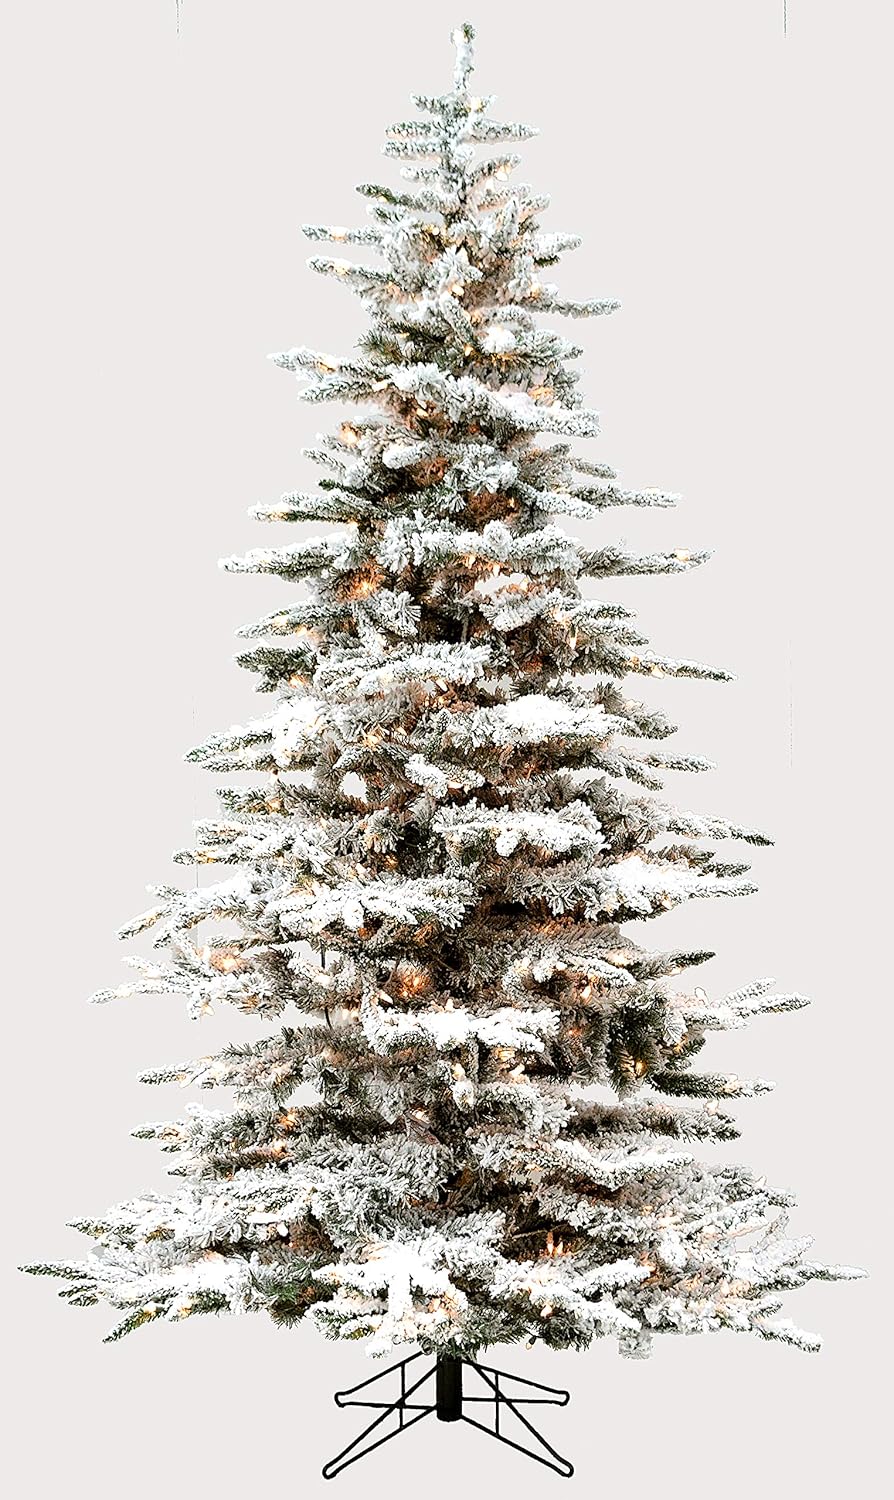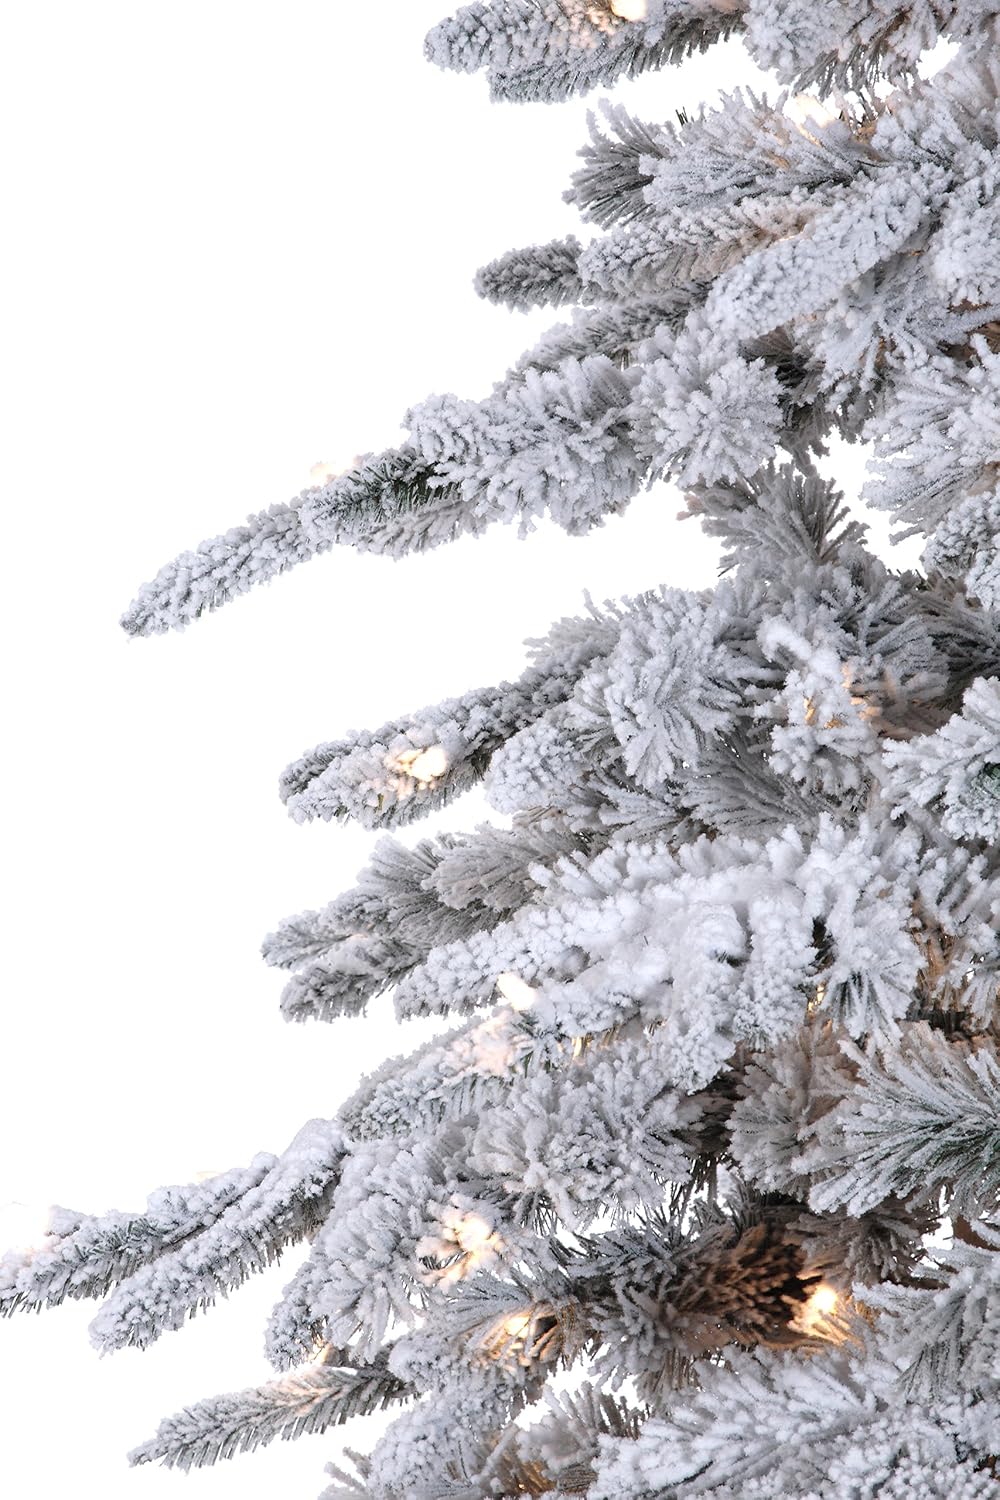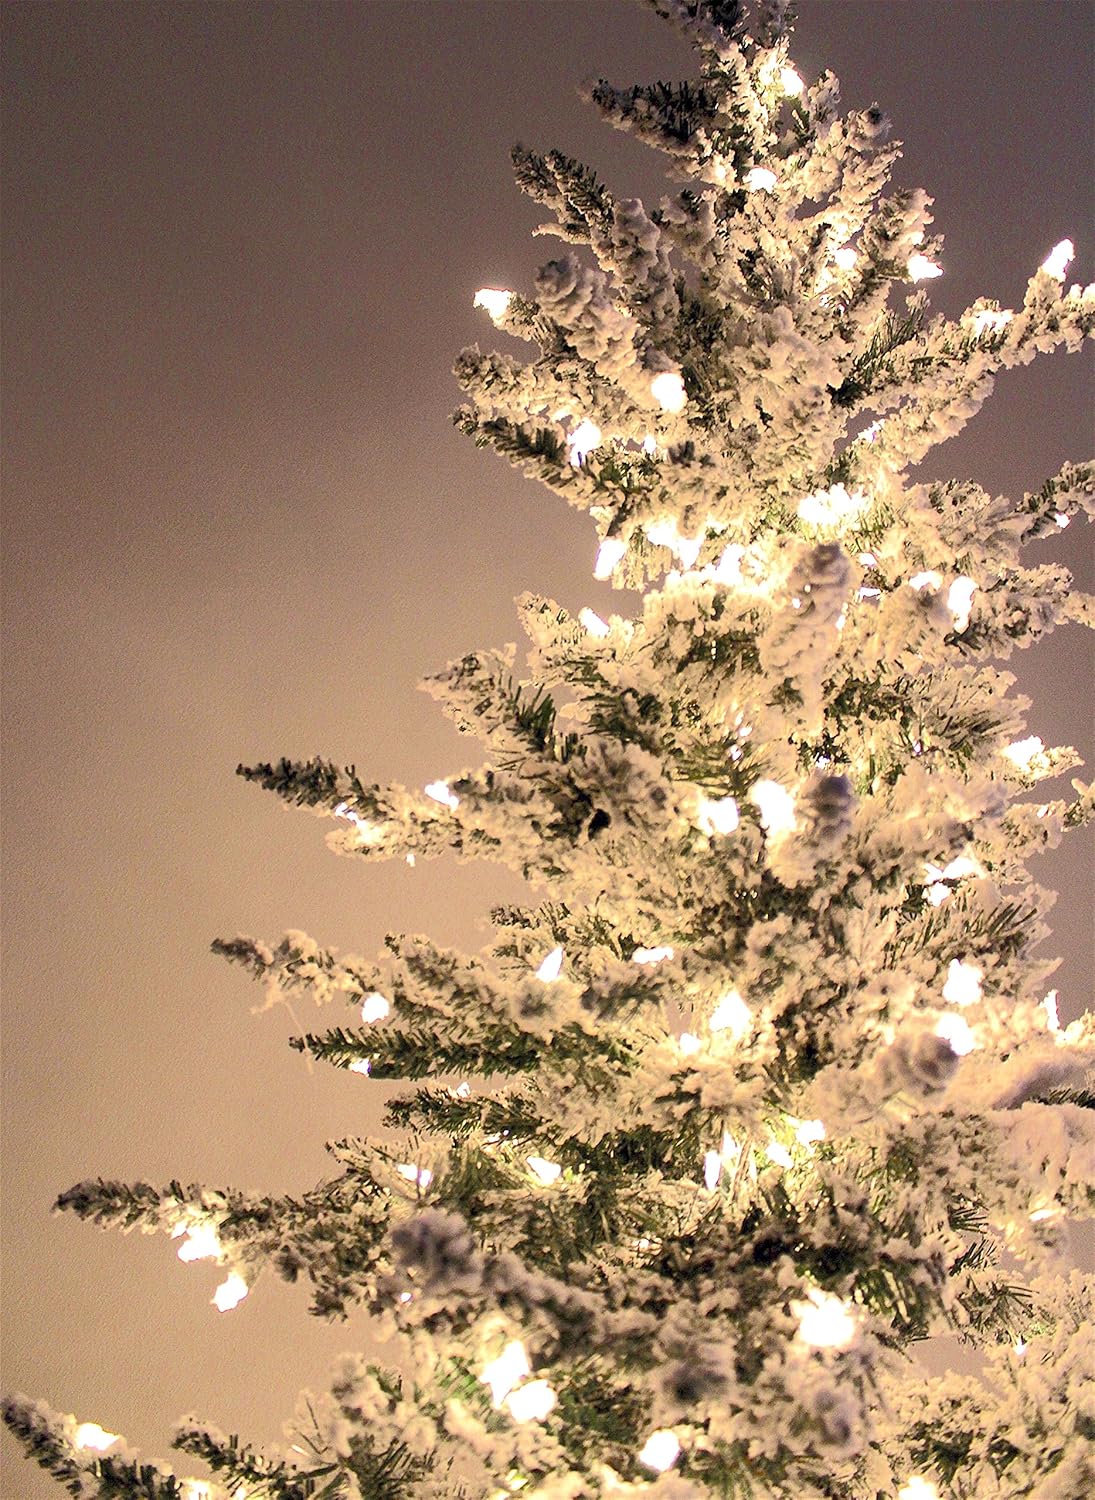
9.0' Flocked Bavarian Pine, Pre-Lit Artificial White Christmas Tree, 800 Clear Lights Stay on if Bulb Burns Out! Fresh Snowfall Look and Over 1,800 Tree Tips, Storage Bag, Top Choice for Designers
Category: Amazon Home
YOUR SEARCH FOR THE FINEST, SNOW FLOCKED ARTIFICIAL CHRISTMAS TREE IS FINALLY OVER! THIS LIFELIKE, NATURAL LOOKING TREE IS DESIGNED TO ALLOW FOR EXTENSIVE DECORATIONS, AND HAS LIGHTING THAT STAYS LIT EVEN IF THERE IS A BURNED OUT BULB! HOW DOES THIS TREE MAKE YOUR HOLIDAY SEASON FEEL BETTER? ● The tree will look like the “true white” snow color you wanted when you ordered it. ● Your ornaments can be seen throughout the tree, not just hanging on the outer ends of the branches. ● You won’t spend time trying to find a burned out or missing bulb, the lights will look terrific every day. ● When friends or family see the tree, especially at night, they will smile and tell you it looks absolutely beautiful. THIS TREE HAS BEEN REFERRED TO AS A “DESIGNERS DELIGHT” BY PROFESSIONAL DESIGNERS AROUND THE COUNTRY! ● The advanced, patented STAY-LIT lights use the latest technology (microchip in each socket) so that the lights stay lit even if a single bulb is burned out, broken, or missing. Do not be fooled by imitations.● The flocking on the tree is a “true white” color, made in the USA and of the highest quality. All flocked tree photos look white, but this tree IS white and doesn’t fade with time. ● The tree design is preferred by designers because the branches are layered, which allows you to “decorate with depth”. Most flocked trees are too full and ornaments can only be hung on the outside edges of the branches. Now you can place ornaments throughout the tree, including closer to the trunk. ● You'll have piece-of-mind knowing your family is safer, because both the tree and the flocking are flame retardant. ● As a bonus it comes with a zippered storage bag with handles, for easy put away. YOU HAVE NO RISK IF NOT 100% SATISFIED, WITH OUR FULL 30-DAY UNCONDITIONAL MONEY BACK GUARANTEE! THIS PRICING CANNOT BE GUARANTEED, SO BE SURE TO CLICK “ADD TO CART” NOW!
Features: NO MORE FRUSTRATION WITH AN ENTIRE STRAND OF LIGHTS GOING OUT! With the patented STAY-LIT lights the secret is the chip in each socket, not the bulb or the wire. This advanced microchip technology keeps the entire strand lit, even if there's a burned out or missing bulb. With 800 clear lights your pre-lit tree will dazzle all who see it. | WITH A HEIGHT OF 9.0 FEET AND A WIDTH OF 61 INCHES you can decorate with confidence knowing the branches won’t sag or bend, as they’re constructed with metal hinges and heavy gauge wire. The center pole provides a sturdy, solid trunk and is supported with a folding metal stand. It also comes with a zippered storage bag for easy put away. | THE FLOCKING IS A “TRUE WHITE” COLOR AND OF THE HIGHEST QUALITY, and the flocking material is made in the USA. It won't fade and is not the gray-colored white that is common with other flocked trees. Experience the feeling of a clean, fresh snowfall. | ADORN YOUR TREE LIKE A DESIGNER because with this flocked tree the branches are layered. This allows you to place ornaments deep into the tree and not just on the outside like most. Your tree will be fuller and much more elegant looking. | LOOKS NATURAL AND LIFELIKE, AS IF COVERED WITH FRESHLY FALLEN SNOW. The 1,800 tree tips accurately mimic a natural Bavarian Pine. They're created using a special, unique method that makes them look more realistic, as if freshly cut from an Alpine mountainside.